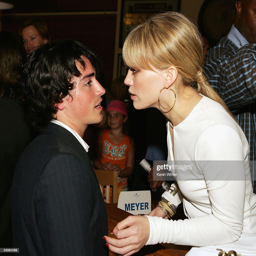
actor and person talk at the afterparty for the premiere .